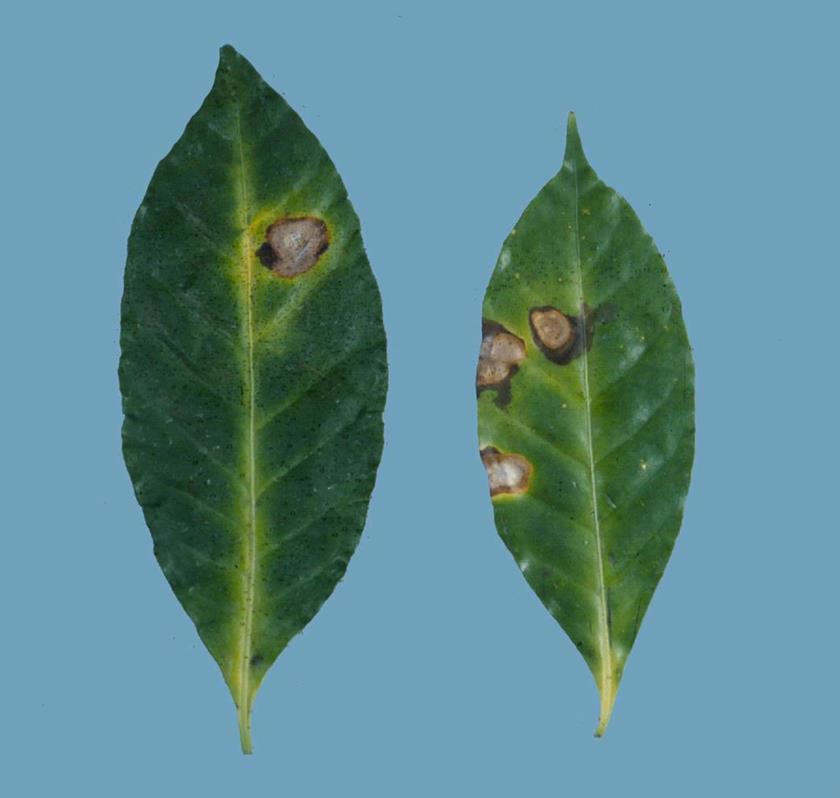
Plant: Coffee
Disease: coffee berry blotch